University of Cincinnati

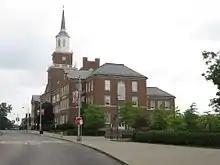
Arts & Sciences Hall on the Uptown campus

In the autumn of 2010, the University of Cincinnati maintained its position in green and sustainability initiatives by being named one of only 286 "Green Colleges" by The Princeton Review. The university has received this distinction each year since. UC was the only public university in Ohio and the only university in the Southern Ohio region included on this list. Some of the programs that helped achieve this distinction include: a bike share program where UC students can rent bikes from the university, an expanded recycling program, improved and expanded campus transportation options, the addition of vehicle charging stations, fuel pellet use in place of coal, greatly decreased energy and water use throughout campus, and the addition of 6 Leadership in Energy and Environmental Design (LEED) certified buildings since 2005. In 2007, former university president Nancy Zimpher signed the American College & University Presidents' Climate Commitment, which confirms the university's dedication to reducing its environmental impact and take the necessary steps to become climate neutral.